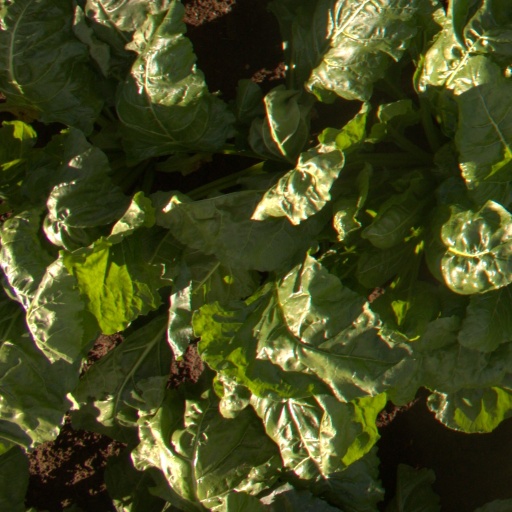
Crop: sugar beet